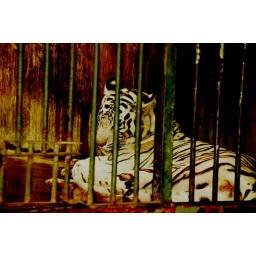
The majestice white tiger in the Beijing zoo.